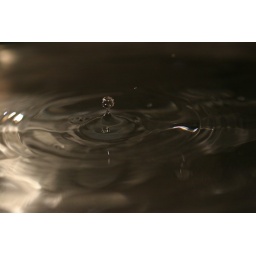
a drop of water from the sink reflecting in the sunlight